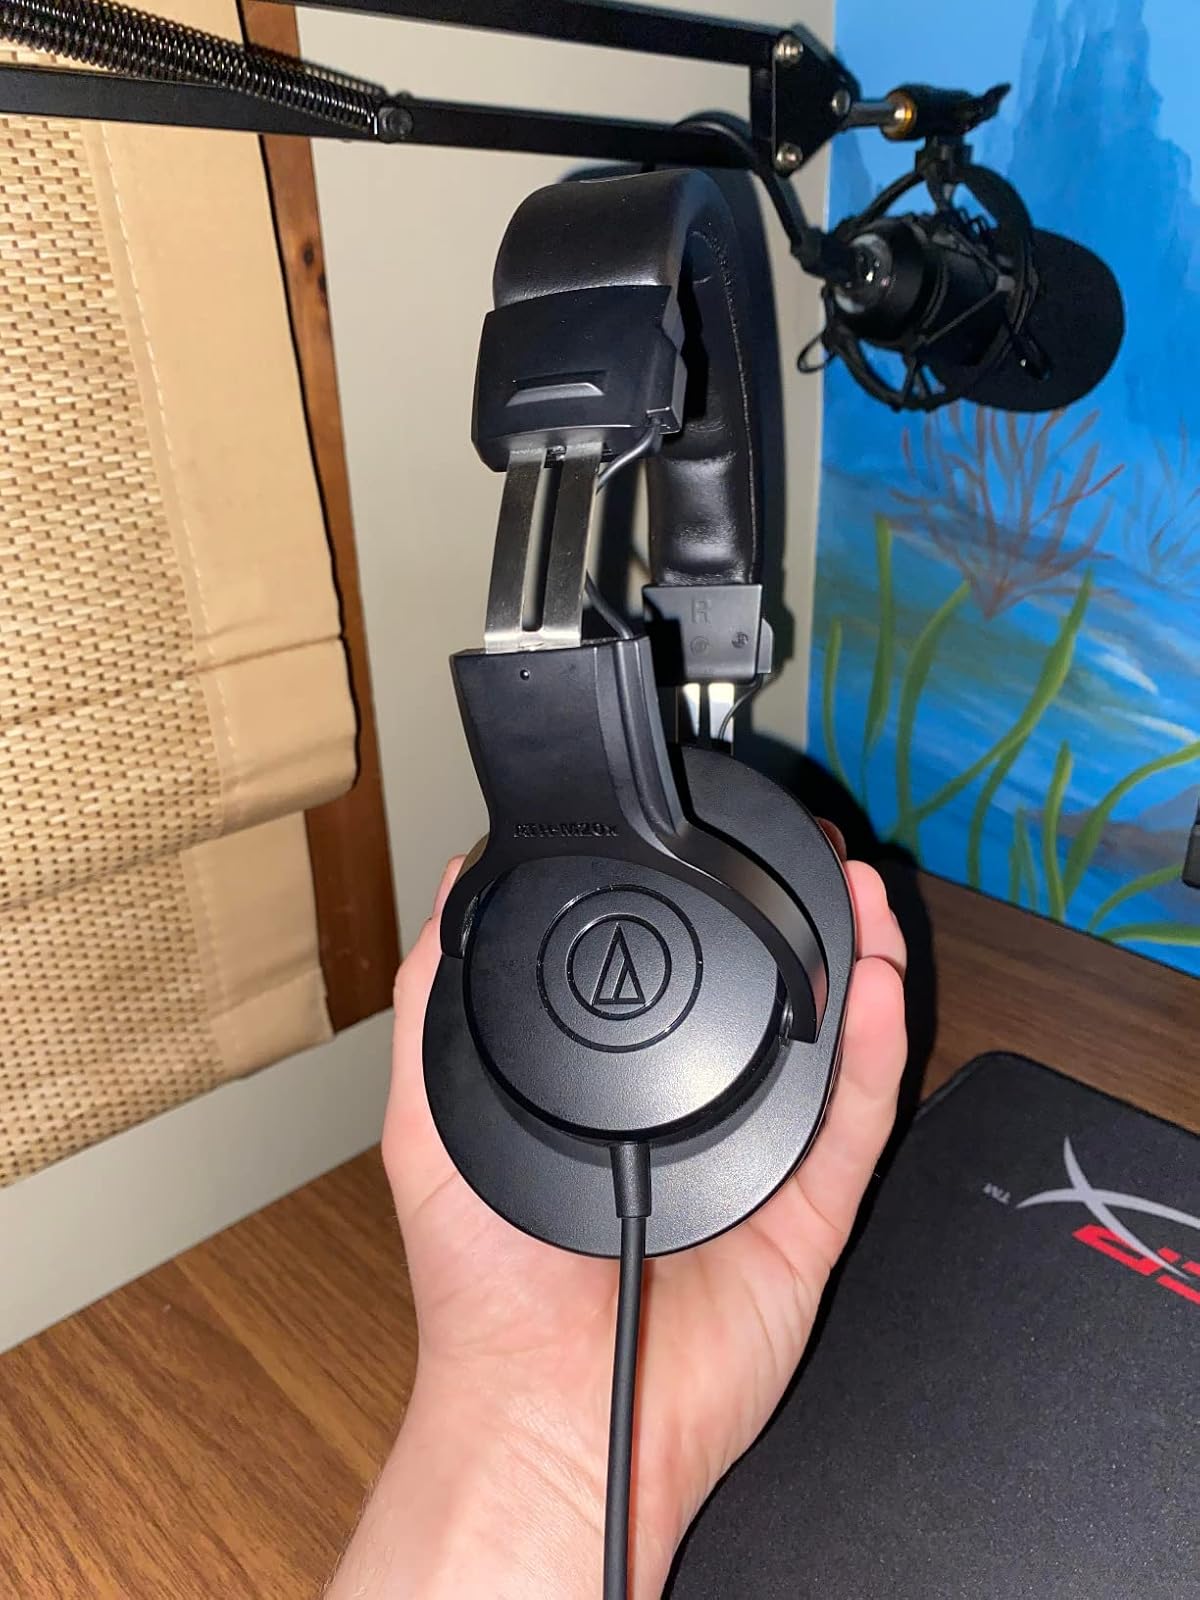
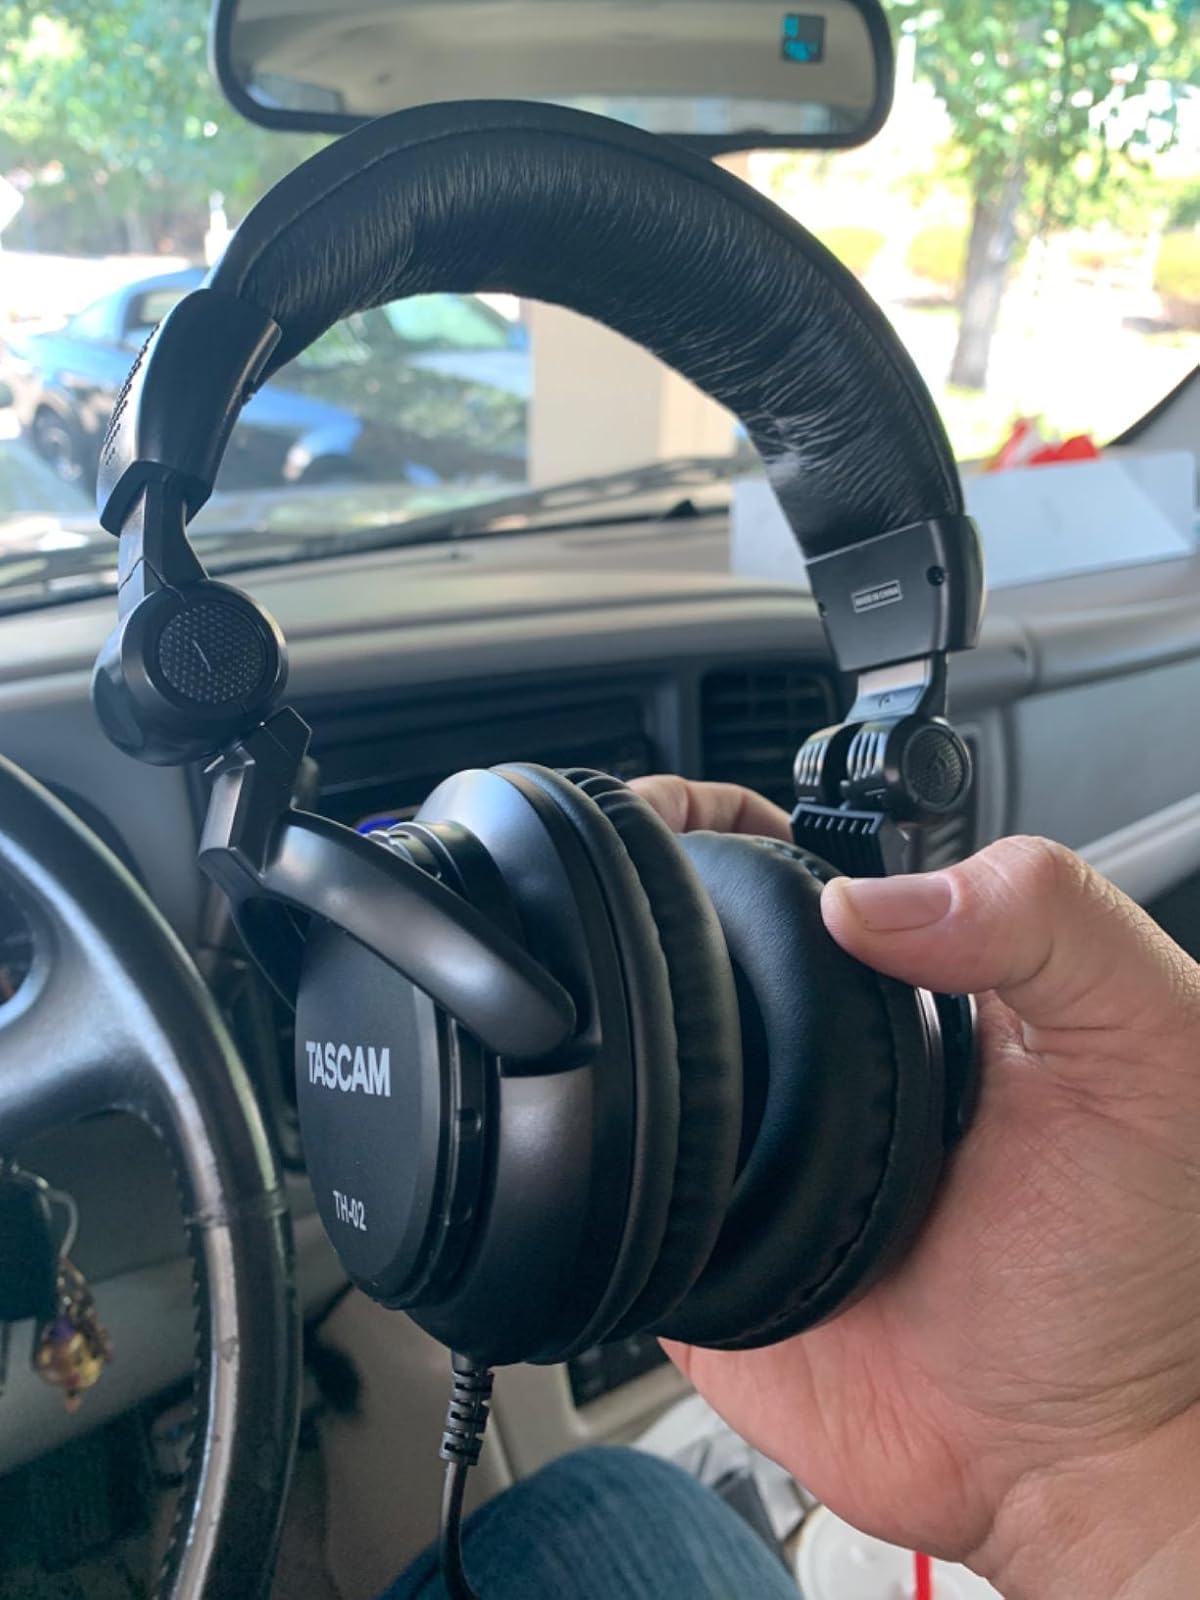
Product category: headphones
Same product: no